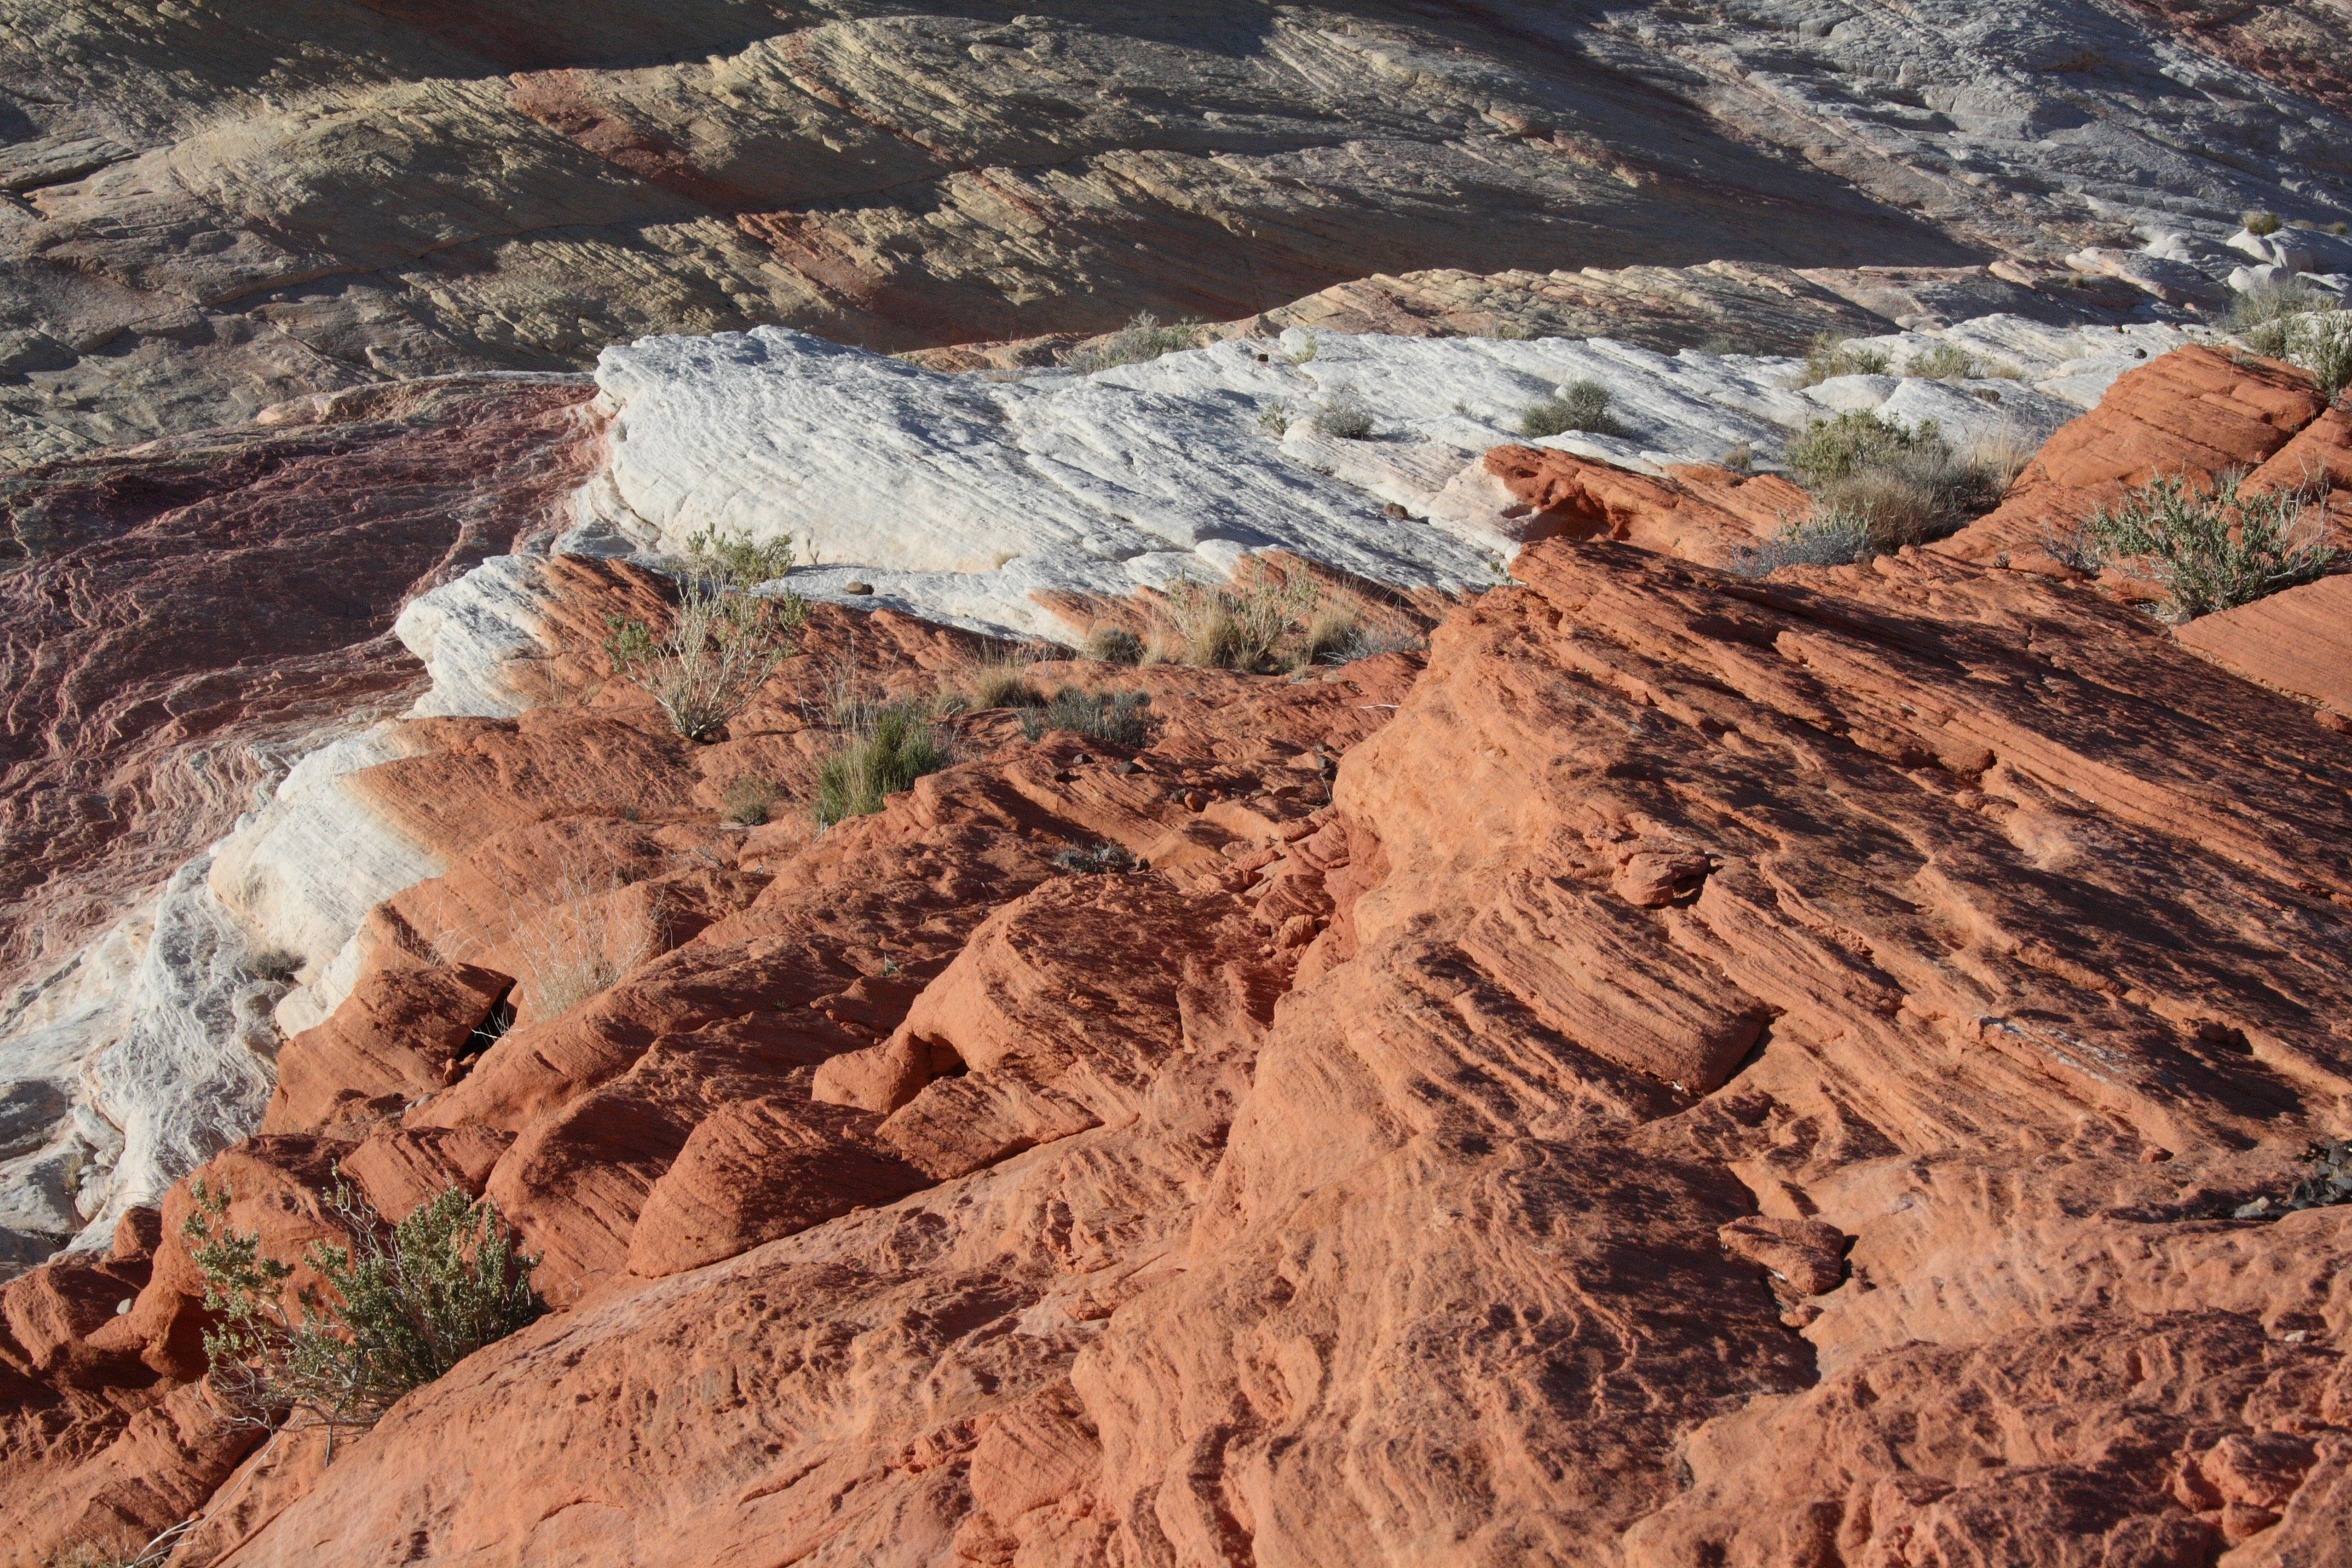
landscape, rock, wilderness, valley, formation, cliff, usa, soil, canyon, terrain, geology, badlands, plateau, nevada, wadi, bedrock, landform, valley of fire, natural environment, geographical feature, geological phenomenon